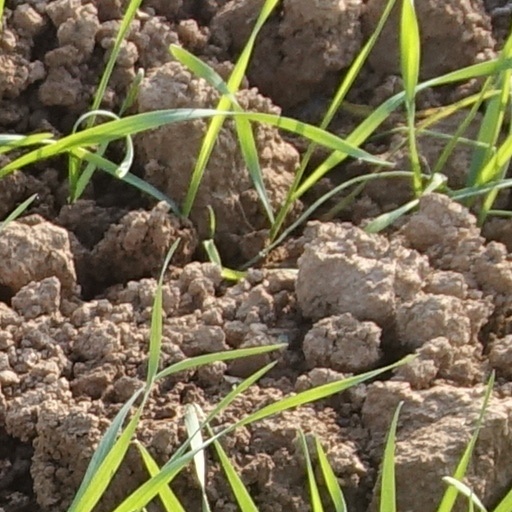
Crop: wheat